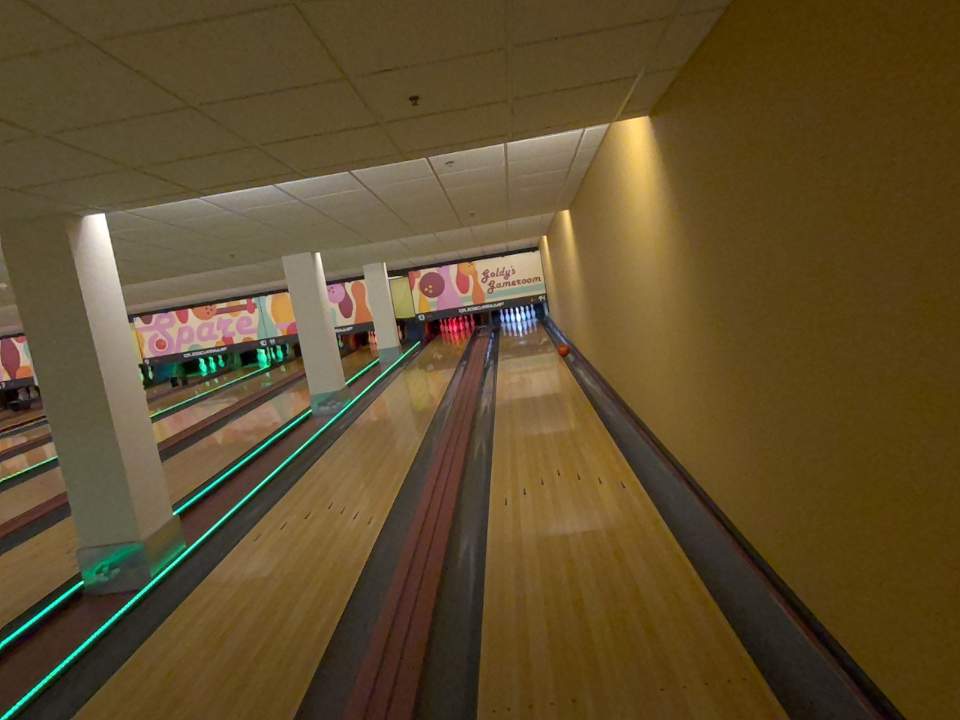
Object: bowling_ball